Operation Fitzwilliam

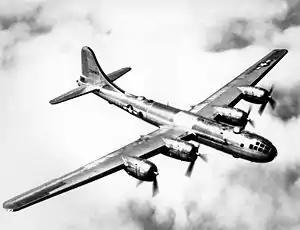
B-29 Superfortress

By early 1948, planning was already well underway for Operation Sandstone, the Atomic detonation tests scheduled to take place at Eniwetok Atoll in April and May 1948. Initially, no provisions had been made to incorporate nuclear detection experiments into Sandstone. It was not until January 1948 that General Kepner and his staff formally approved integrating a Long-Range Detection (LRD) component into the tests. This late decision forced the newly formed AFMSW-1 to have to develop and deploy its detection capabilities in a compressed timeframe and with many technical and logistical hurdles.